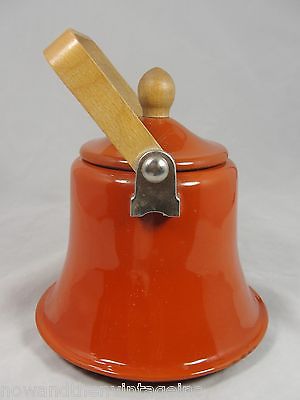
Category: kettle